Henry Fownes Luttrell (died 1780)

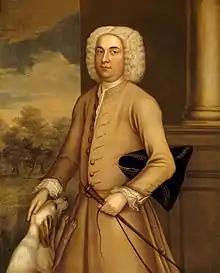
Portrait of Henry Fownes Luttrell, National Trust, Dunster Castle

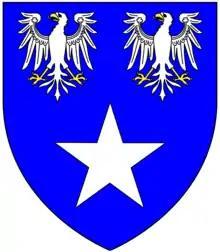
Arms of Fownes of Plymouth, Kittery Court & Nethway, in Devon & Dunster Castle in Somerset: "Azure, two eagles displayed in chief and a mullet in base argent". Following his marriage and inheritance of Dunster Castle he adopted the arms of Luttrell and quartered his paternal arms

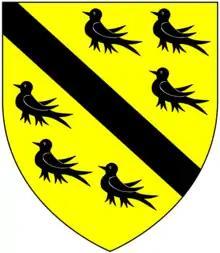
Arms of Luttrell: "Or, a bend between six martlets sable", as adopted by Henry Fownes following his marriage

Henry Fownes Luttrell (born Henry Fownes; 1722 or 1723 – 30 October 1780), of Dunster Castle, Somerset, was High Sheriff of Somerset from 1754 to 1755 and a Member of Parliament for the borough of Minehead from 1768 to 1774.